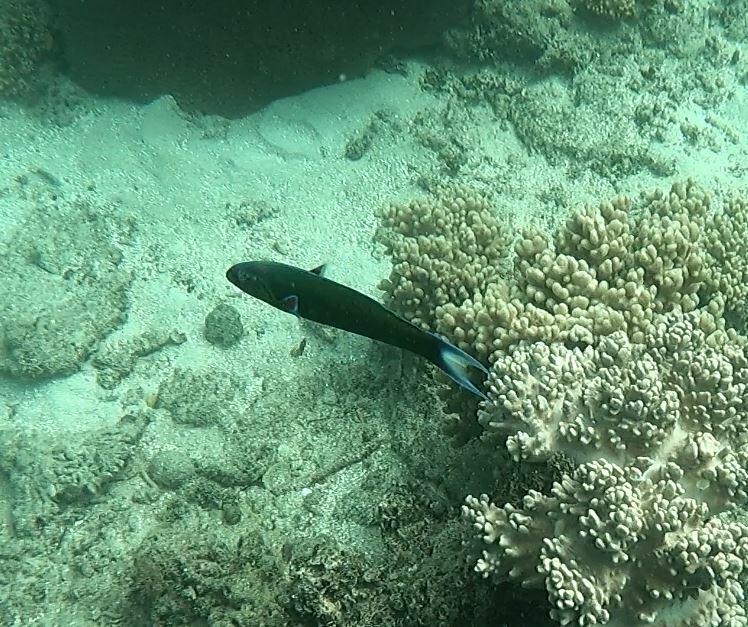
Thalassoma lunare (Moon Wrasse)